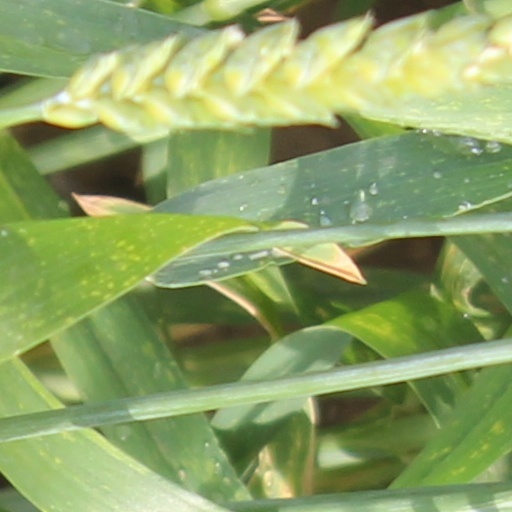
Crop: wheat